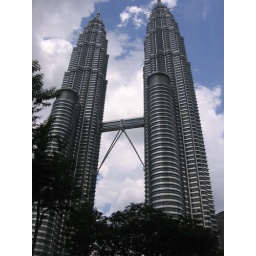
The tallest twin towers in the world at over 888M. The 2 storey bridge is on the 41-42nd floors, over 440M up.